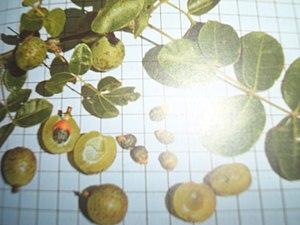
Amburana cearensis est une espèce de plantes dicotylédones de la famille des Fabaceae, sous-famille des Faboideae, originaire d'Amérique du Sud.